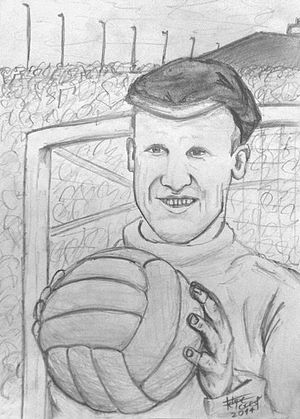
Bert Williams
Bert Frederick Williams MBE var en engelsk fodboldspiller.